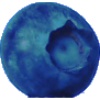
Label: huckleberry